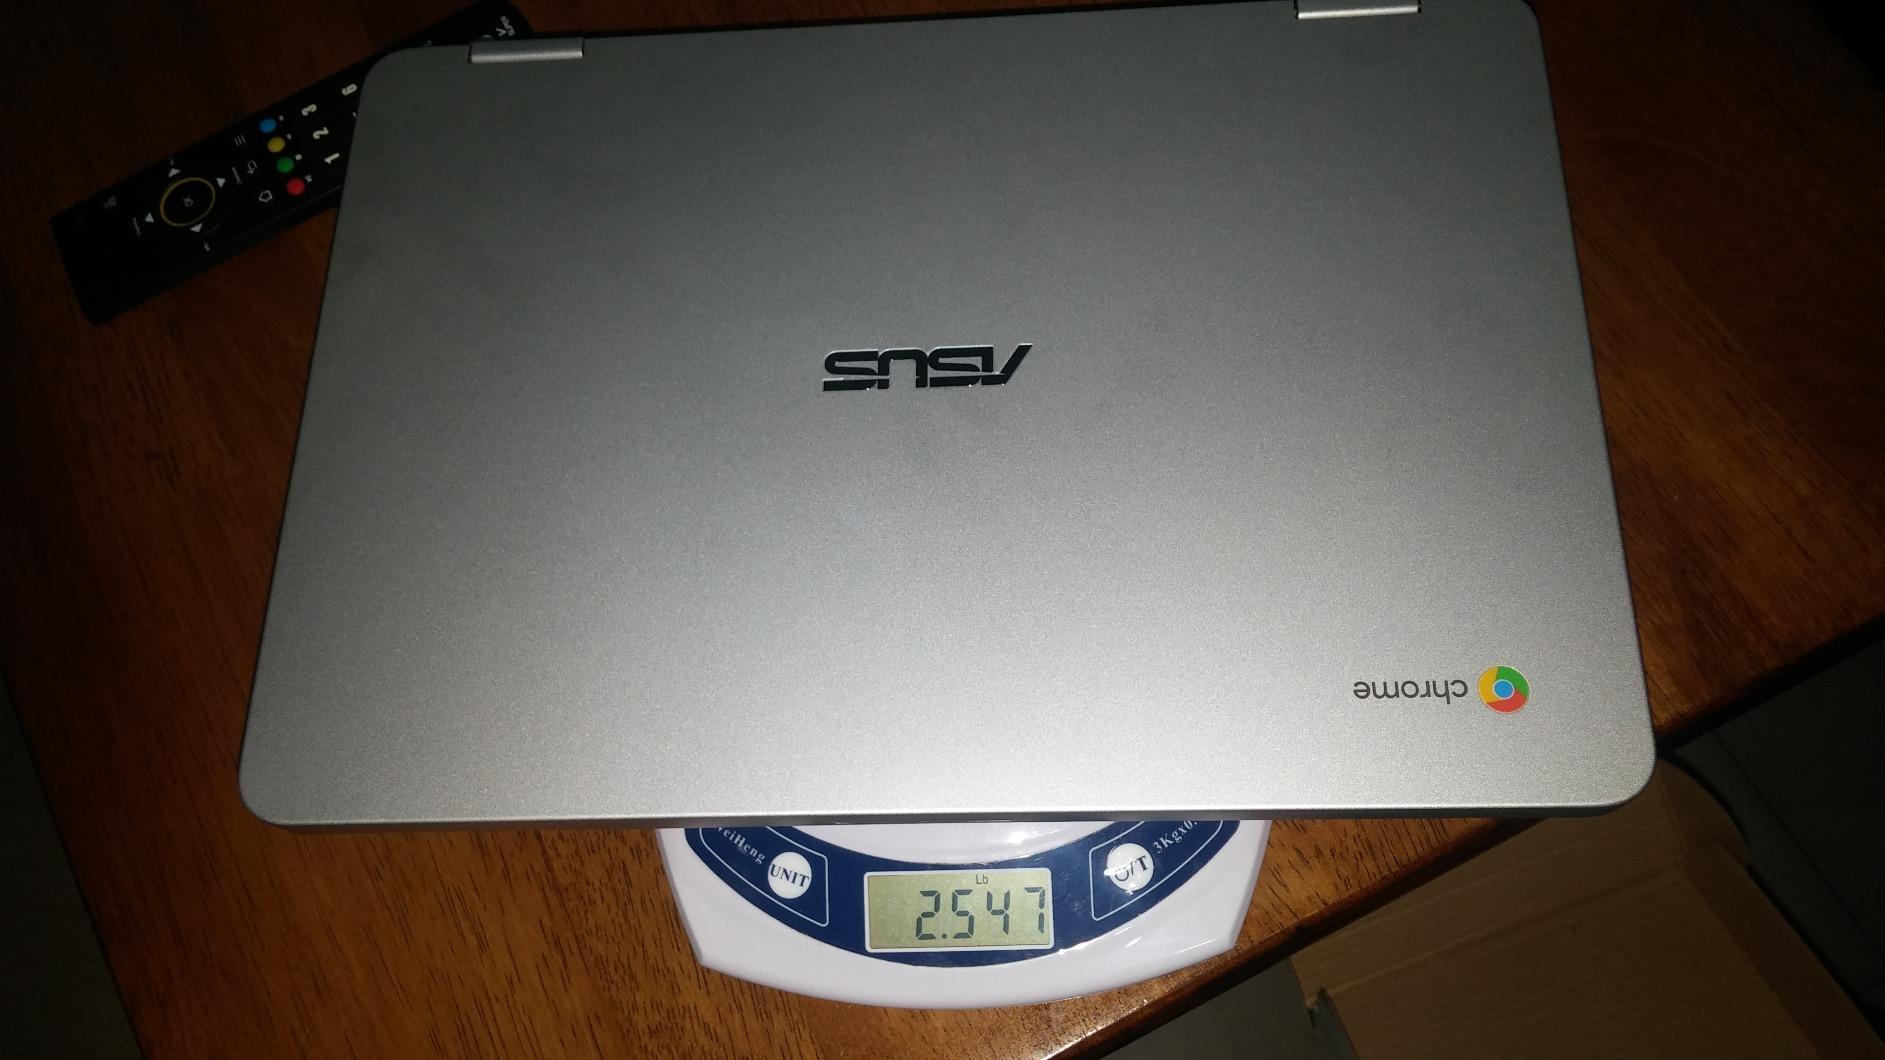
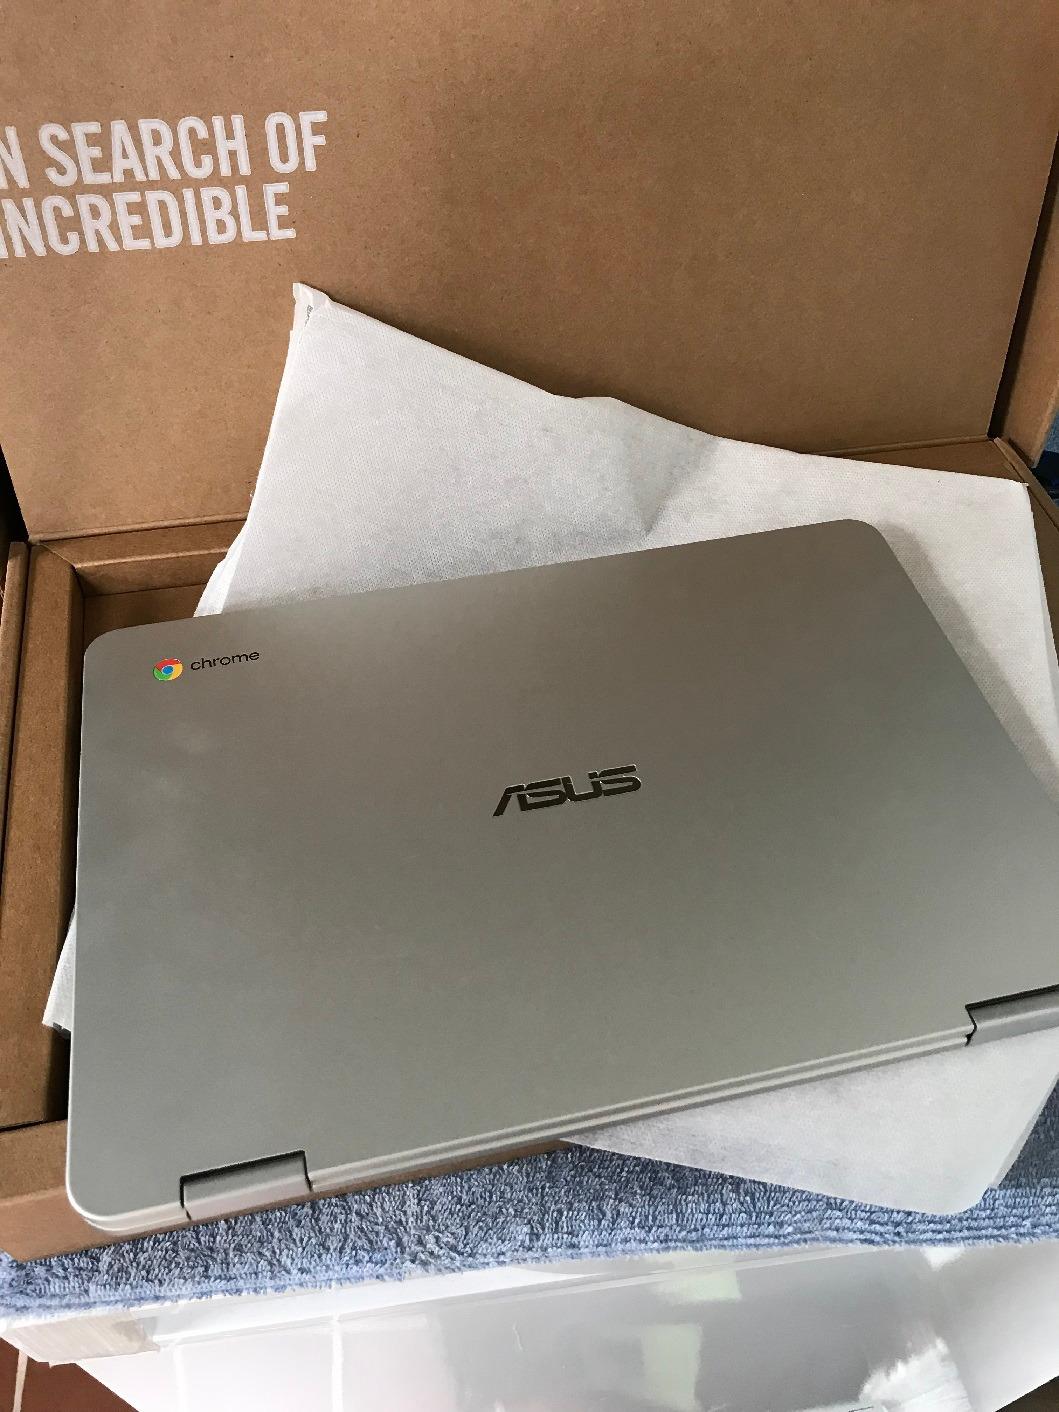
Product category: laptop
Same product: yes